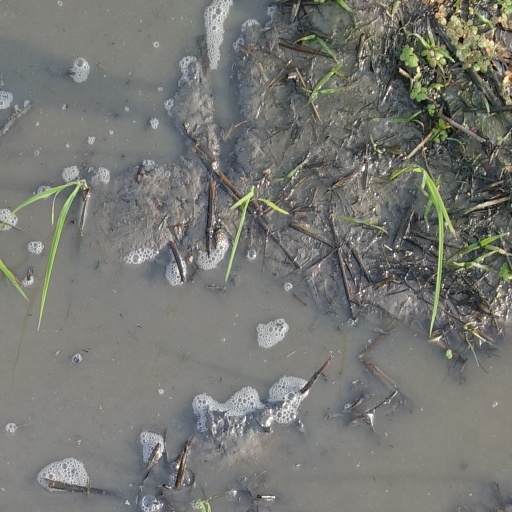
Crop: rice